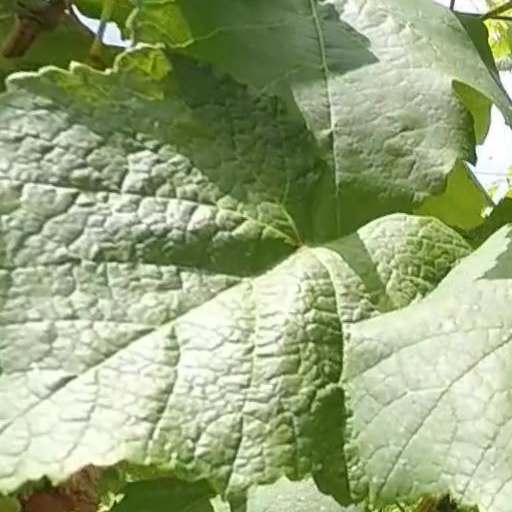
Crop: grape